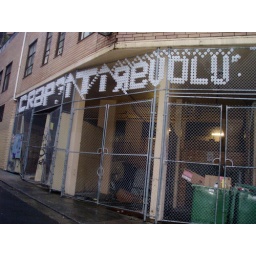
white plastic cups in a wire fence